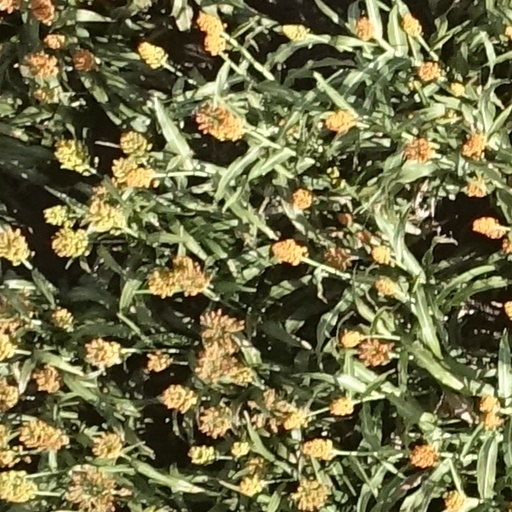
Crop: sorghum